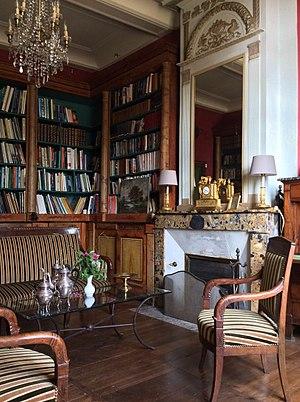
Le château d’Estrac est situé dans le département français des Landes, sur la commune d'Hastingues.